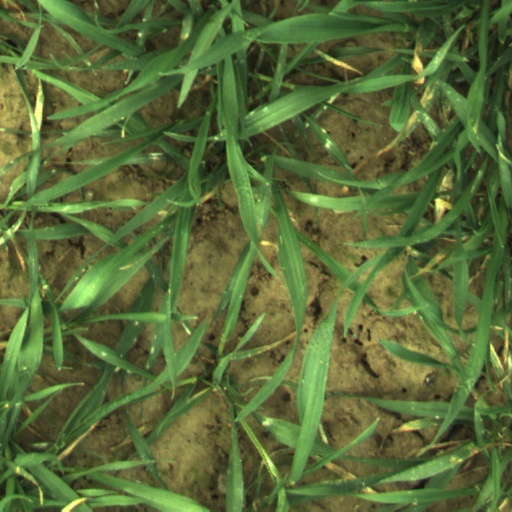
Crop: wheat